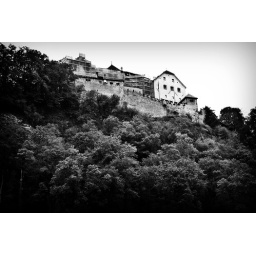
I tried it in black and white as well. Schloss Vaduz - where the prince of Liechtenstein lives